University of North Carolina Wilmington

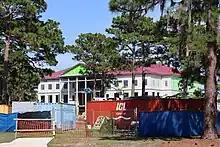
Construction of the Randall Library annex in July 2023

The expansion project started construction in May 2022 and resulted in a three-story addition of roughly 80,000 square feet. The library reopened in August 2024. In the meantime, the library staff successfully utilized their existing space by offering clubs, programs and recreational areas for staff and students.